Renaissance architecture

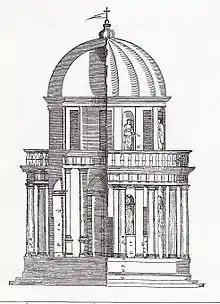
Palladio's engraving of Bramante's Tempietto

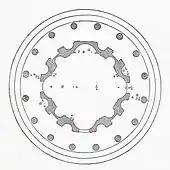
Plan of Bramante's Tempietto in Montorio

Historians often divide the Renaissance in Italy into three phases. Whereas art historians might talk of an "Early Renaissance" period, in which they include developments in 14th-century painting and sculpture, this is usually not the case in architectural history. The bleak economic conditions of the late 14th century did not produce buildings that are considered to be part of the Renaissance. As a result, the word "Renaissance" among architectural historians usually applies to the period 1400 to , or later in the case of non-Italian Renaissances.